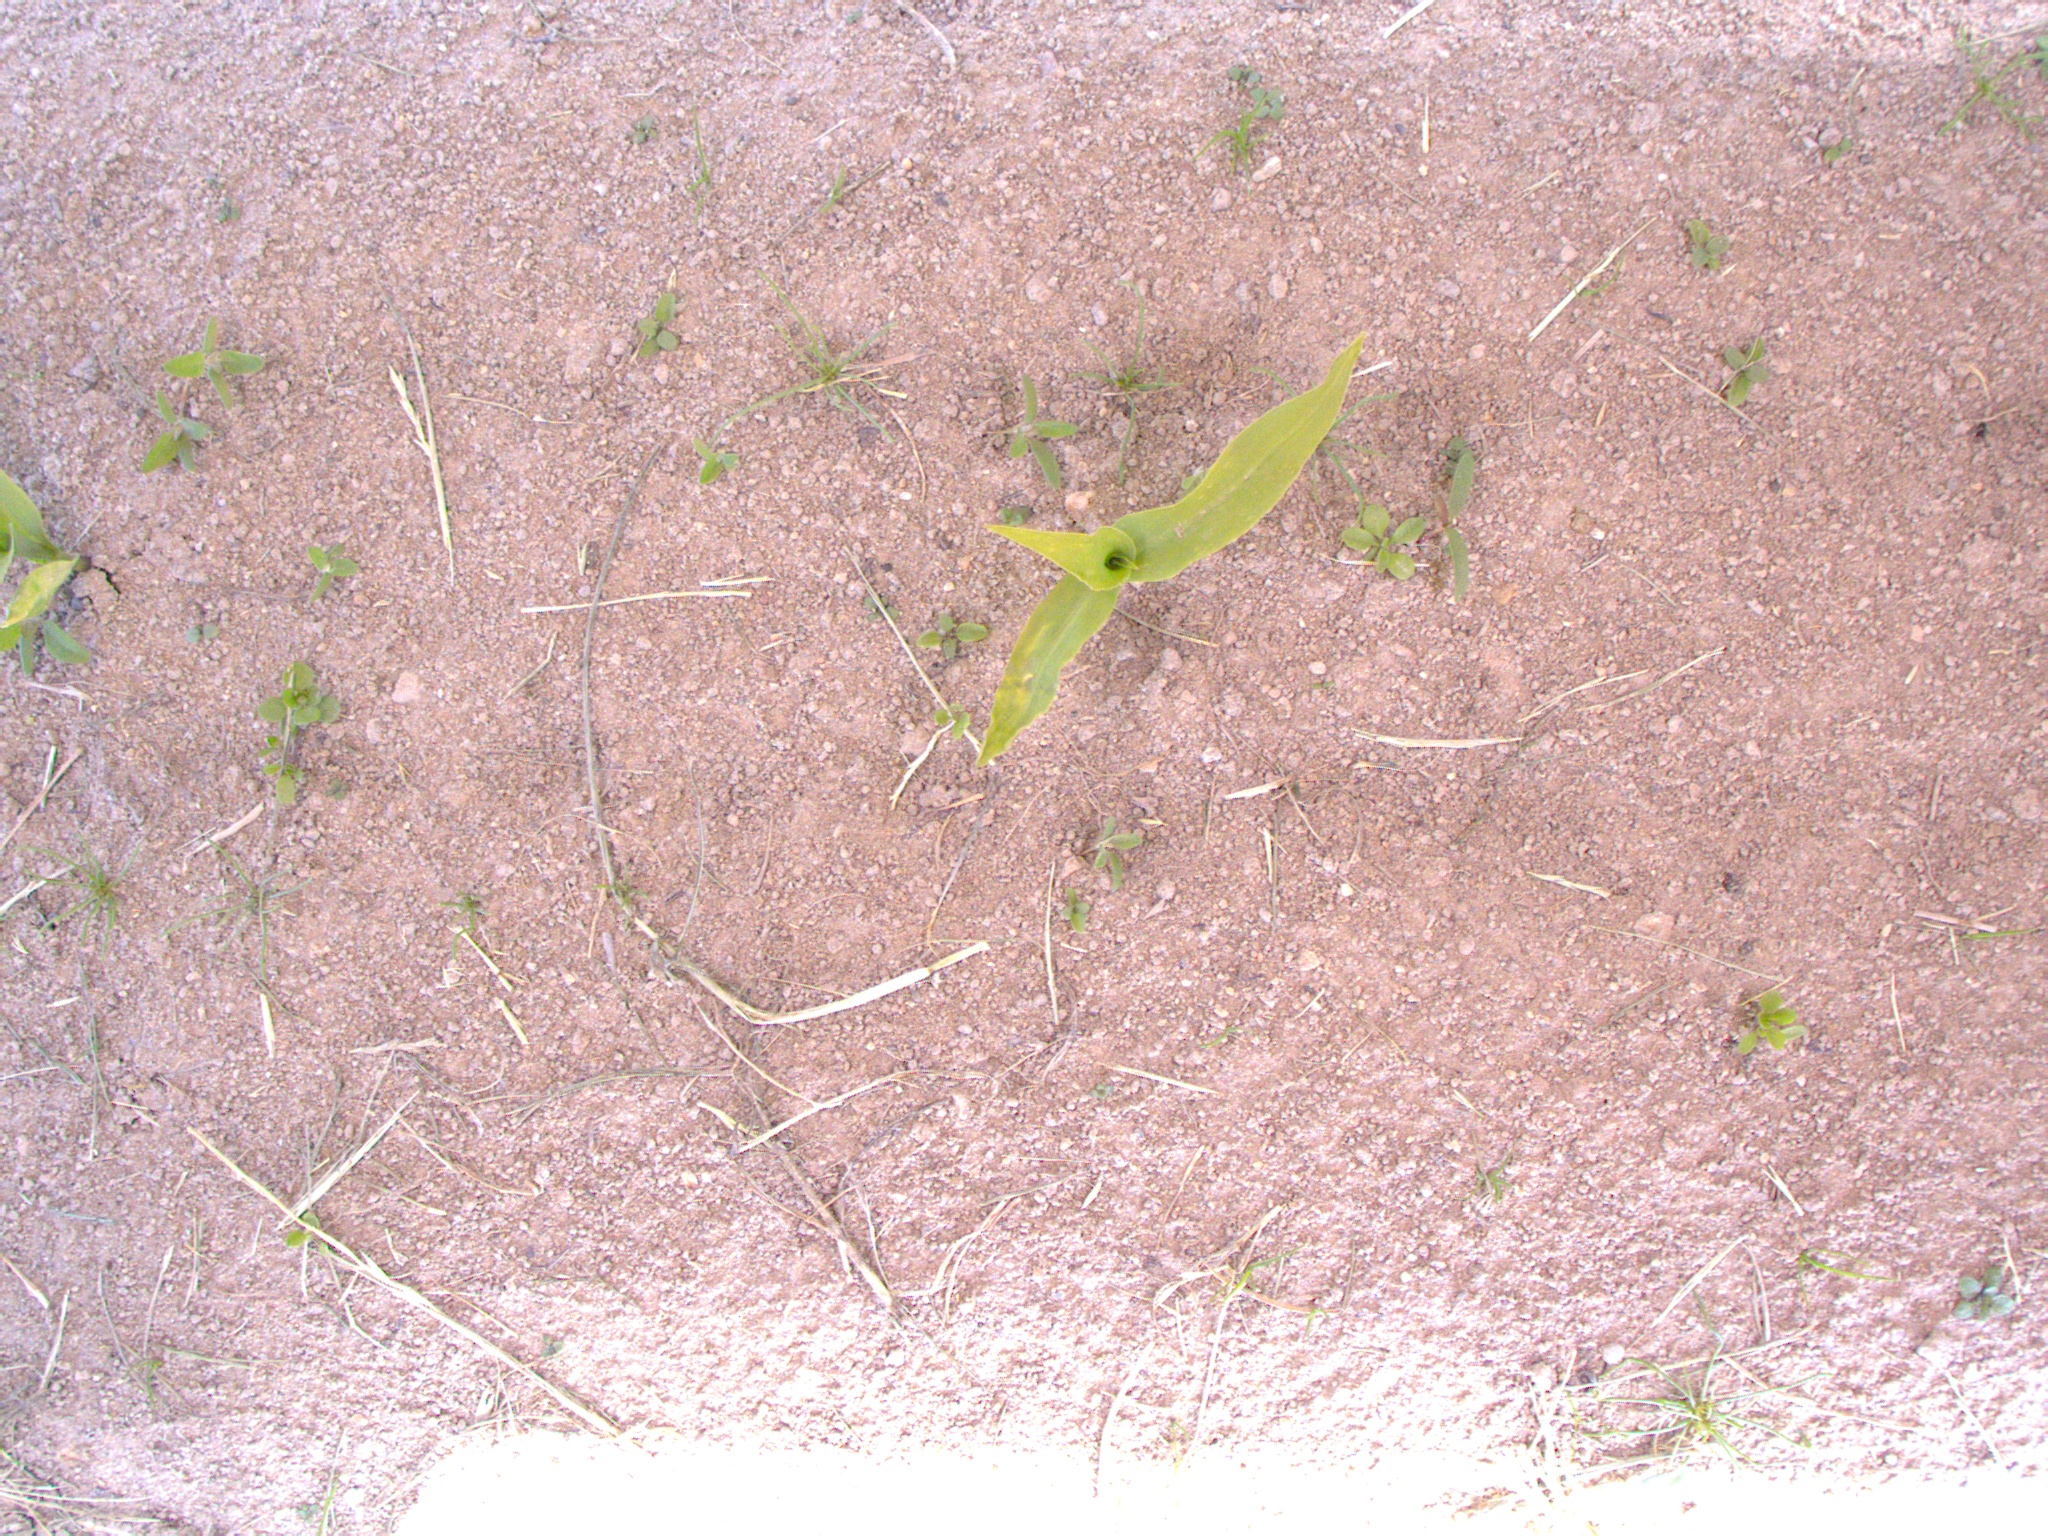
Crop: maize
Objects: maize, maize